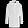
Label: Coat